Buddhism in Japan

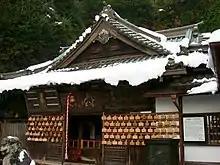
The Hansōbō shrine, a Shinto shrine at the Rinzai temple of Kenchō-ji.

It is also during this period that true lineages of "Shintō" kami worship begin to develop in Buddhist temples complexes, lineages which would become the basis for institutionalized Shintō of later periods. Buddhists continued to develop theories about the relationship between kami and the Buddhas and bodhisattvas. One such idea, "gongen" ("provisional manifestation")"," promoted the worship of kami as manifest forms of the Buddhas. A group of Tendai monks at Mt. Hiei meanwhile incorporated "hongaku" thought into their worship of the kami Sannō, which eventually came to be seen as the source or "original ground" ("honji") of all Buddhas (thereby reversing the old "honji suijaku" theory which saw the Buddha as the "honji"). This idea can be found in the work of the Hiei monk Sonshun (1451–1514).